Staffordshire Regiment

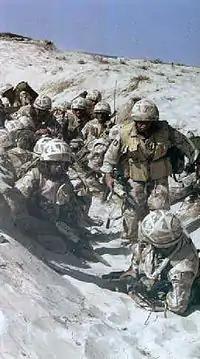
Troops from C Company, 1st Battalion, engaged in a live firing exercise during Operation Granby, 6 January 1991.

In October 1990 The Staffordshire Regiment was deployed to Saudi Arabia as part of 7th Armoured Brigade (referred to as the 'Desert Rats'). The deployment was in response to the dictator Saddam Hussein's invasion of the sovereign territory of Kuwait, claiming it to rightfully belong to Iraq.